John Jay Knox Jr.

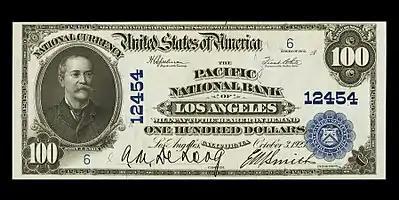
John Jay Knox's portrait was featured on the $100 National Bank Notes of the series of 1902.

Knox became an advocate of the system of national banks proposed by U.S. Secretary of the Treasury Salmon P. Chase and contributed ideas to the national bank debate, advocating safe and convertible notes of a uniform type for all national banks, backed by the guarantee of government bonds. He authored two influential articles on the matter, published in "Hunt's Merchants' Magazine" in 1861 and 1862, which gained the notice of Secretary Chase. Chase would bring Knox into the service of the Treasury Department in 1863.